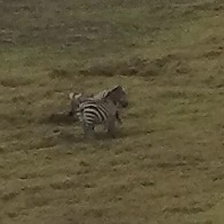
Pose orientation: back-right